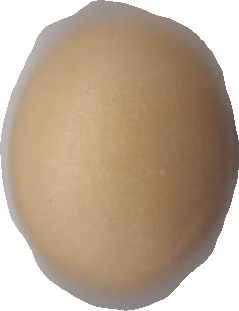
Variety: Dega